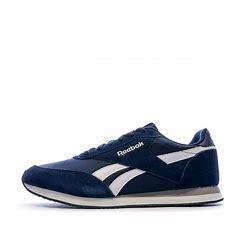
Brand: Reebok
Model: Royal Classic Jogger 2